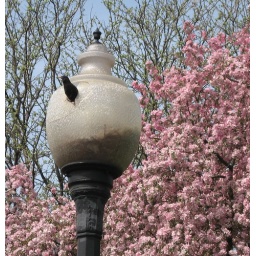
An enterprising bird made a home in a lamp at Willistead.